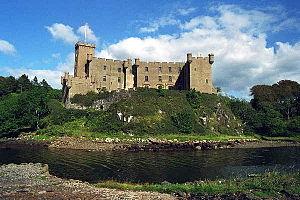
Le château de Dunvegan est le fief du clan MacLeod depuis le XIIIᵉ siècle. Il a été construit sur la côte ouest de l'île de Skye en Écosse, près du village de Dunvegan. La partie la plus basse du château a été construite directement dans la roche. Il est ouvert au public depuis 1933. À cette époque la visite n'était que de deux jours par semaine. Aujourd'hui il est devenu un château touristique sur l'histoire du clan.